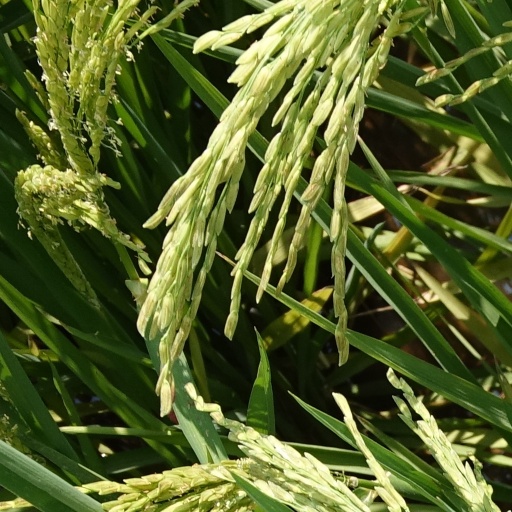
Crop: rice